Kalachuris of Tripuri

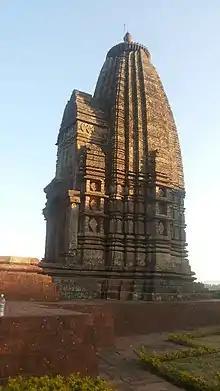
Amarkantak Temple.

Little is known about the earliest rulers of the dynasty, who find mentions in the inscriptional genealogies. The earliest extant inscriptions of the dynasty have been discovered at Chhoti Deori and Sagar. These inscriptions are from the reign of Shankaragana I, and have been dated to the 8th century CE.